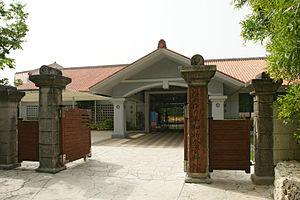
Le musée de la Paix Himeyuri est un musée situé à Itoman sur l'île d'Okinawa, au Japon. Il ouvrit ses portes le 23 juin 1989. Le mémorial commémore le sort de 222 élèves âgés de 15 à 19 ans et de 18 enseignants, membres de l'escadron Himeyuri, employés comme infirmiers et infirmières qui prêtèrent assistance aux soldats japonais durant la bataille d'Okinawa en 1945. Au cours de cette bataille 134 élèves et enseignants de ces équipes médicales perdirent la vie lors des combats.